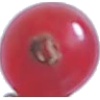
Label: Redcurrant 1